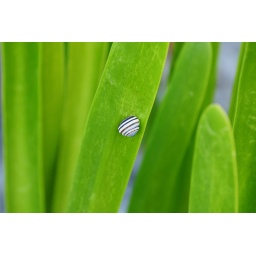
Colorful snail sitting on a plant near Lighthouse beach ...